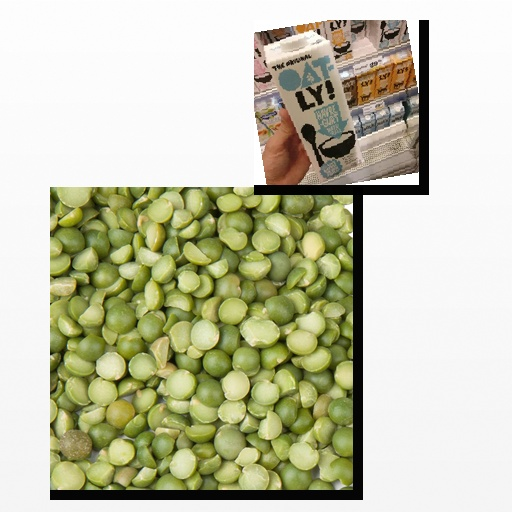
Food items: peas, oatghurt